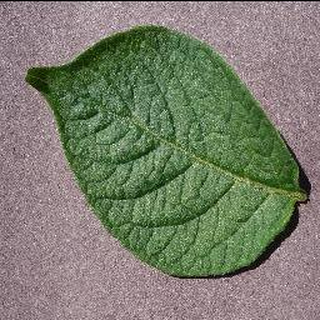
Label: healthy_potato